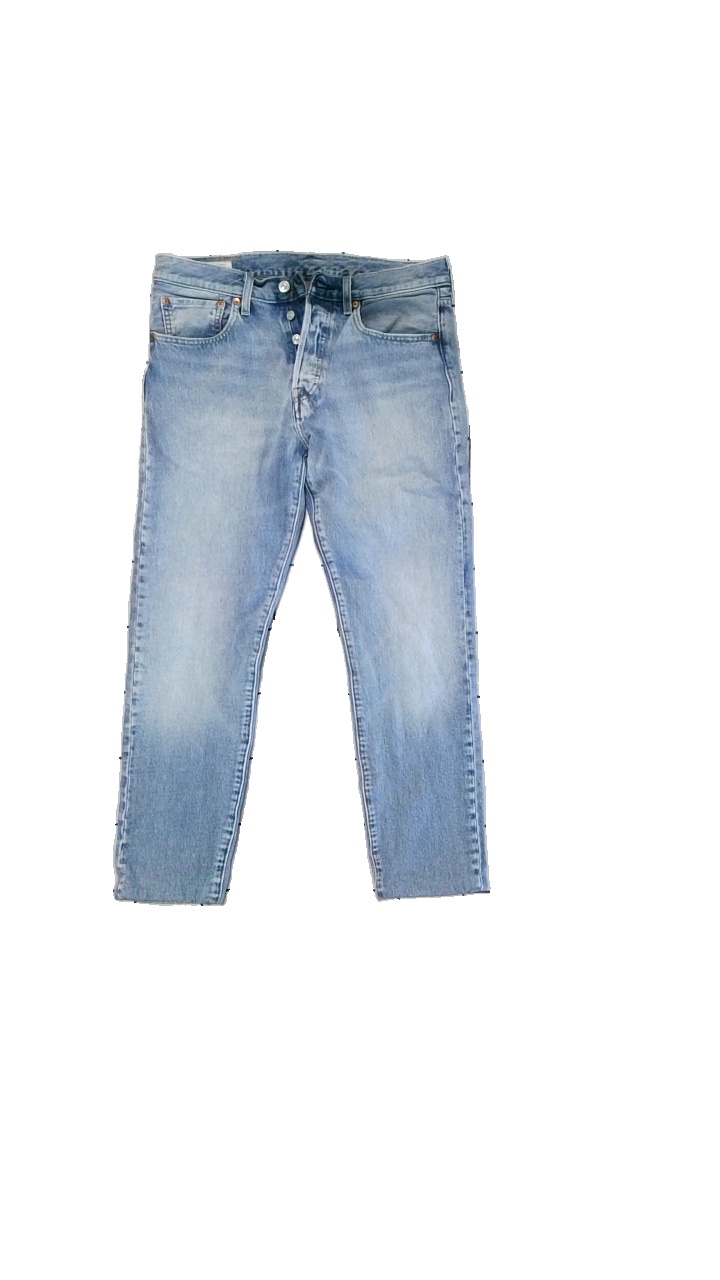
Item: Jeans (Ladies)
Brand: Levi's
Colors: Blue
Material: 100% Cotton
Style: Denim
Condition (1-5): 4
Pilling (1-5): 4
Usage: Reuse
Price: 100-150